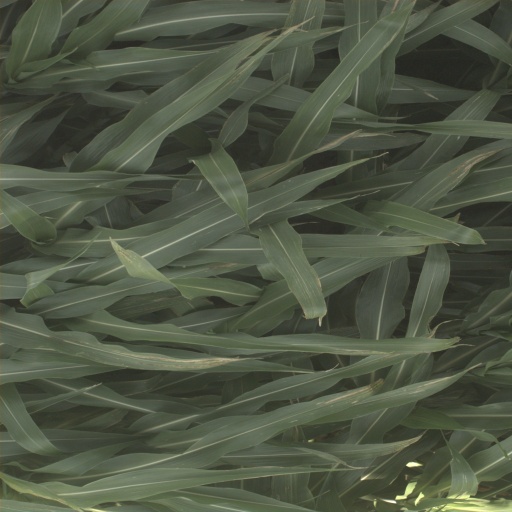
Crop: sorghum